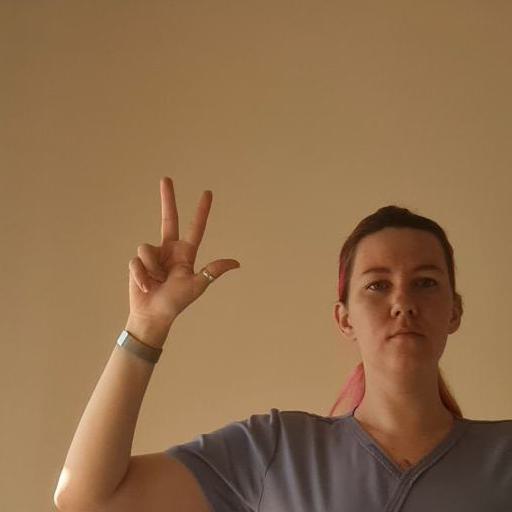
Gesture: three2